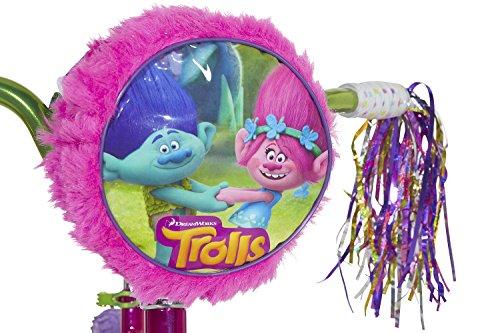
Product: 12 Inch Trolls Girls' Bike
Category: Sports & Outdoors | Outdoor Recreation | Cycling | Kids' Bikes & Accessories | Kids' Bikes
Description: Girls beginner BMX street/dirt bike w/coaster brakes.
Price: $99.99
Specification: Product Dimensions:         28.2 x 6.8 x 15 inches ; 20.3 pounds    |Shipping Weight: 23.1 pounds (View shipping rates and policies)|ASIN: B01LVTSW4G|Item model number: 8008-50ZTJ|    #40    in Kids' Bicycles